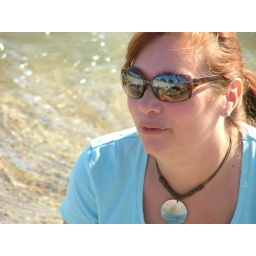
picture in picture ..you can see the rocky beach in my glasses